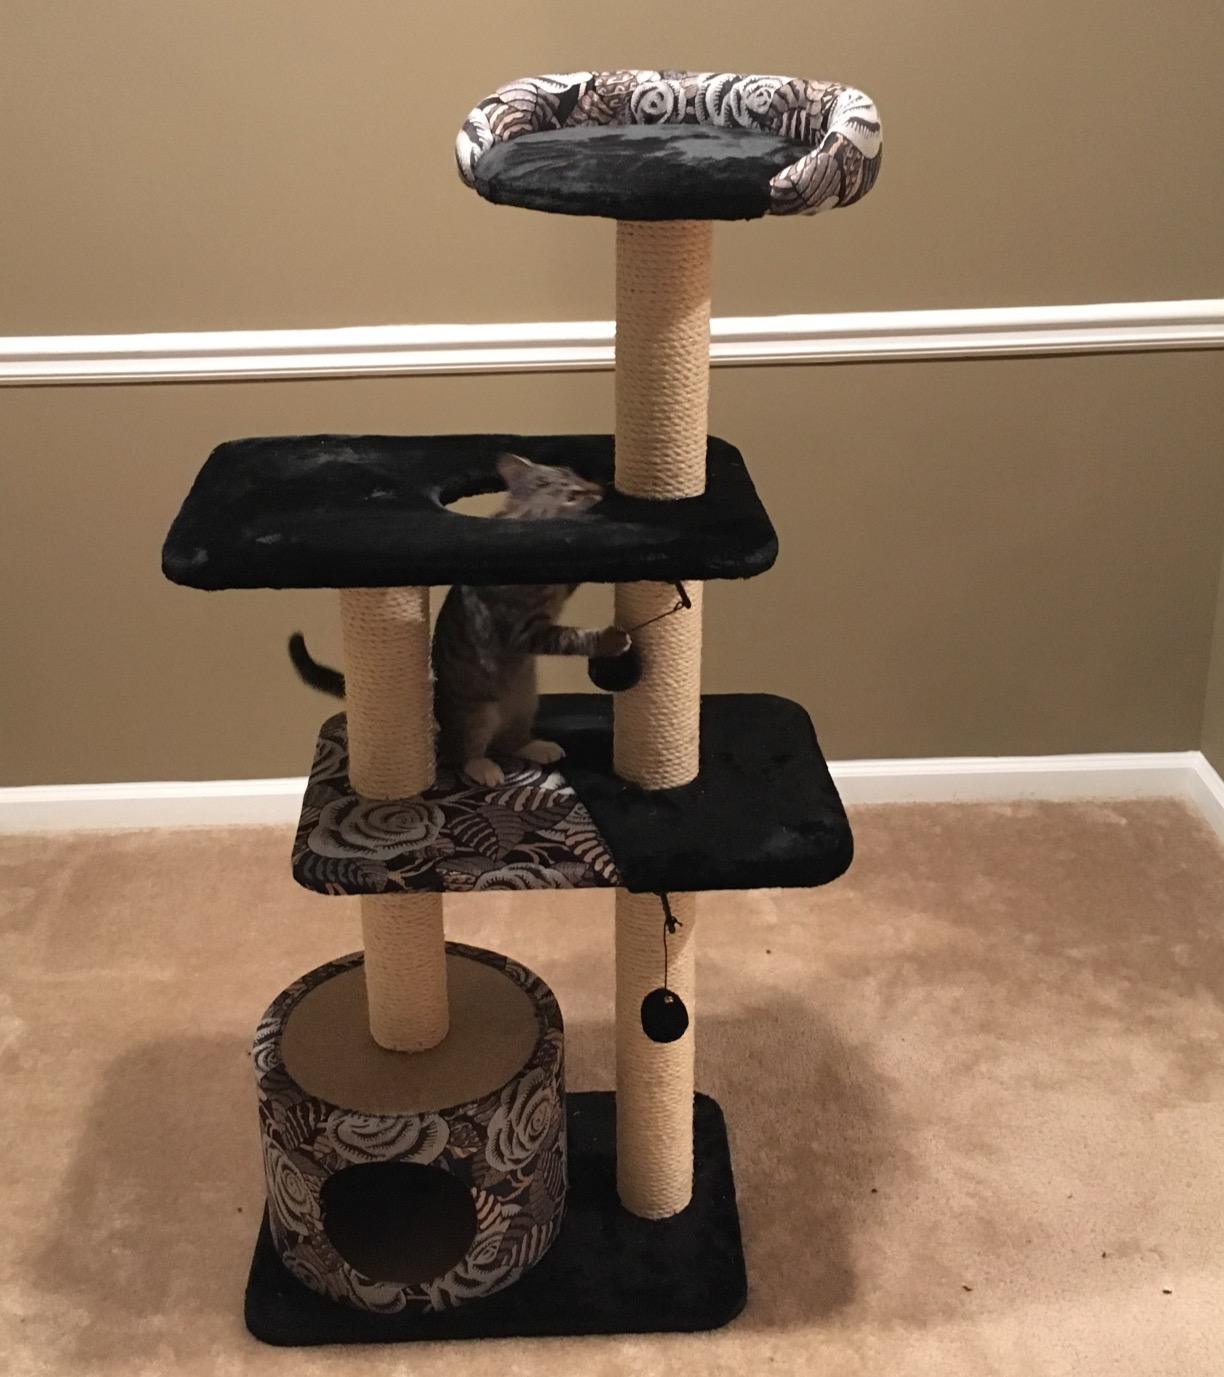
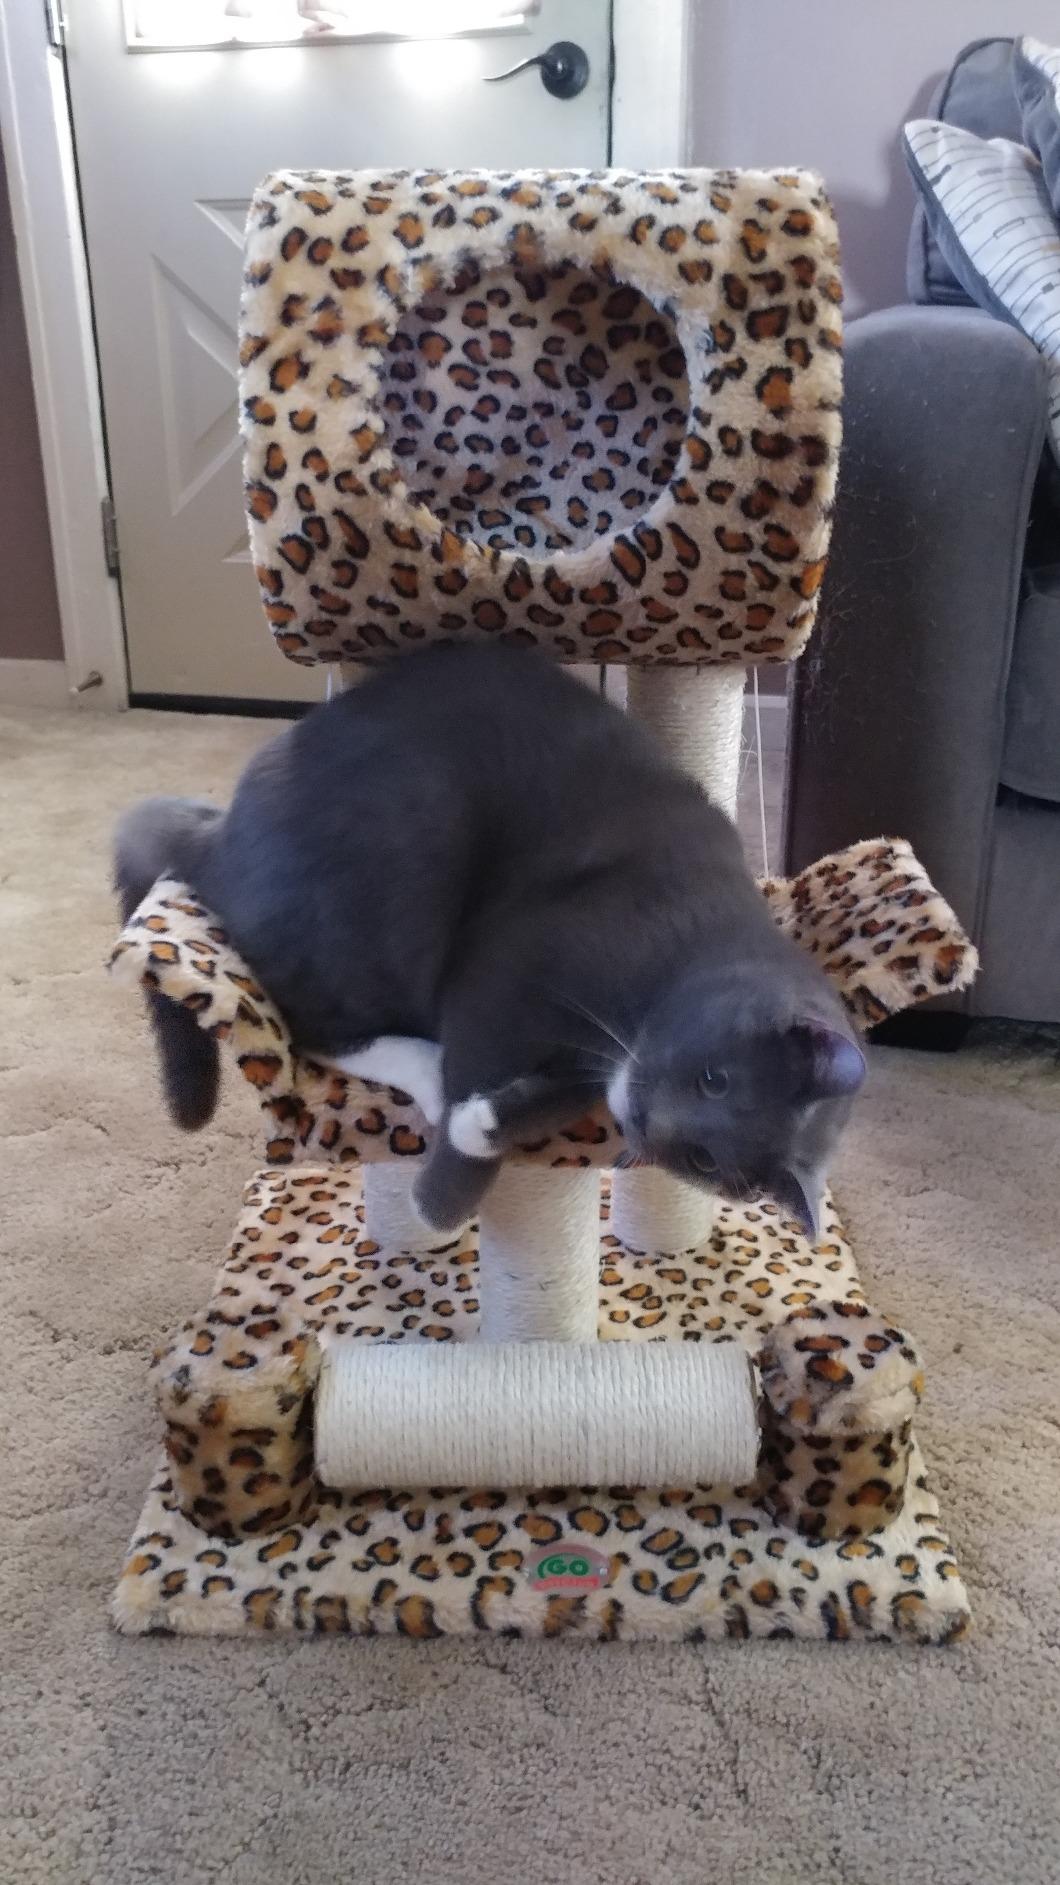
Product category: items_cat tree
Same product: no